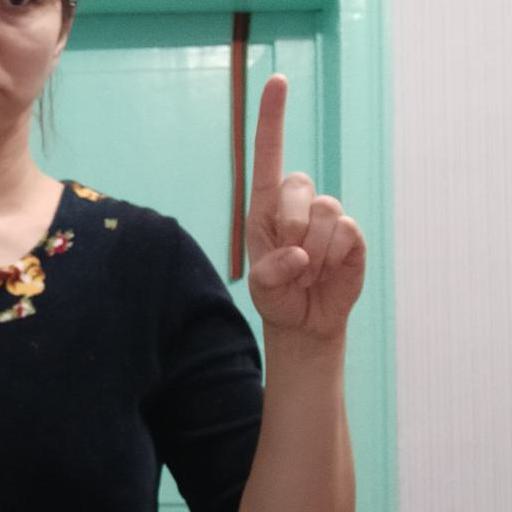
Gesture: one